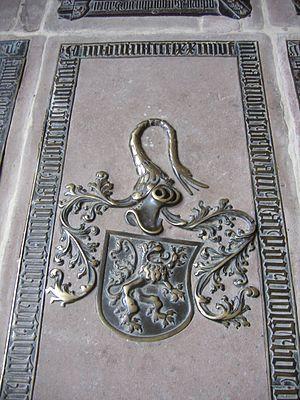
L'église Saint-Nicolas de Babenhausen est un lieu dévolu au culte luthérien depuis 1545. La ville de Babenhausen est située en Hesse non loin de la ville de Hanau. Les origines de cet édifice de style gothique remontent au Moyen Âge mais de nombreux réaménagements se sont succédé au cours des siècles. Les dépouilles mortelles des trois premiers comtes de Hanau-Lichtenberg reposent dans la crypte mais leur souvenir est rappelé dans le chœur par d'imposantes dalles funéraires en grès.
Anne de Lichtenberg est née le 25 octobre 1442 à Lichtenau et décède le 24 janvier 1474. Elle fut l'une des deux héritières de la seigneurie de Lichtenberg. Fille de Louis de Lichtenberg et de Elisabeth de Hohenlohe et, du côté de son père, petite-fille de Elisabeth de Hanau. Anne épouse le 3 septembre 1458 le comte Philippe Iᵉʳ l'Ancien, de Hanau-Babenhausen.